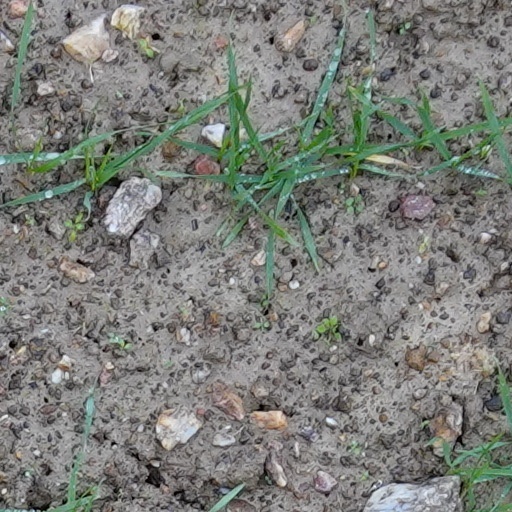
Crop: wheat